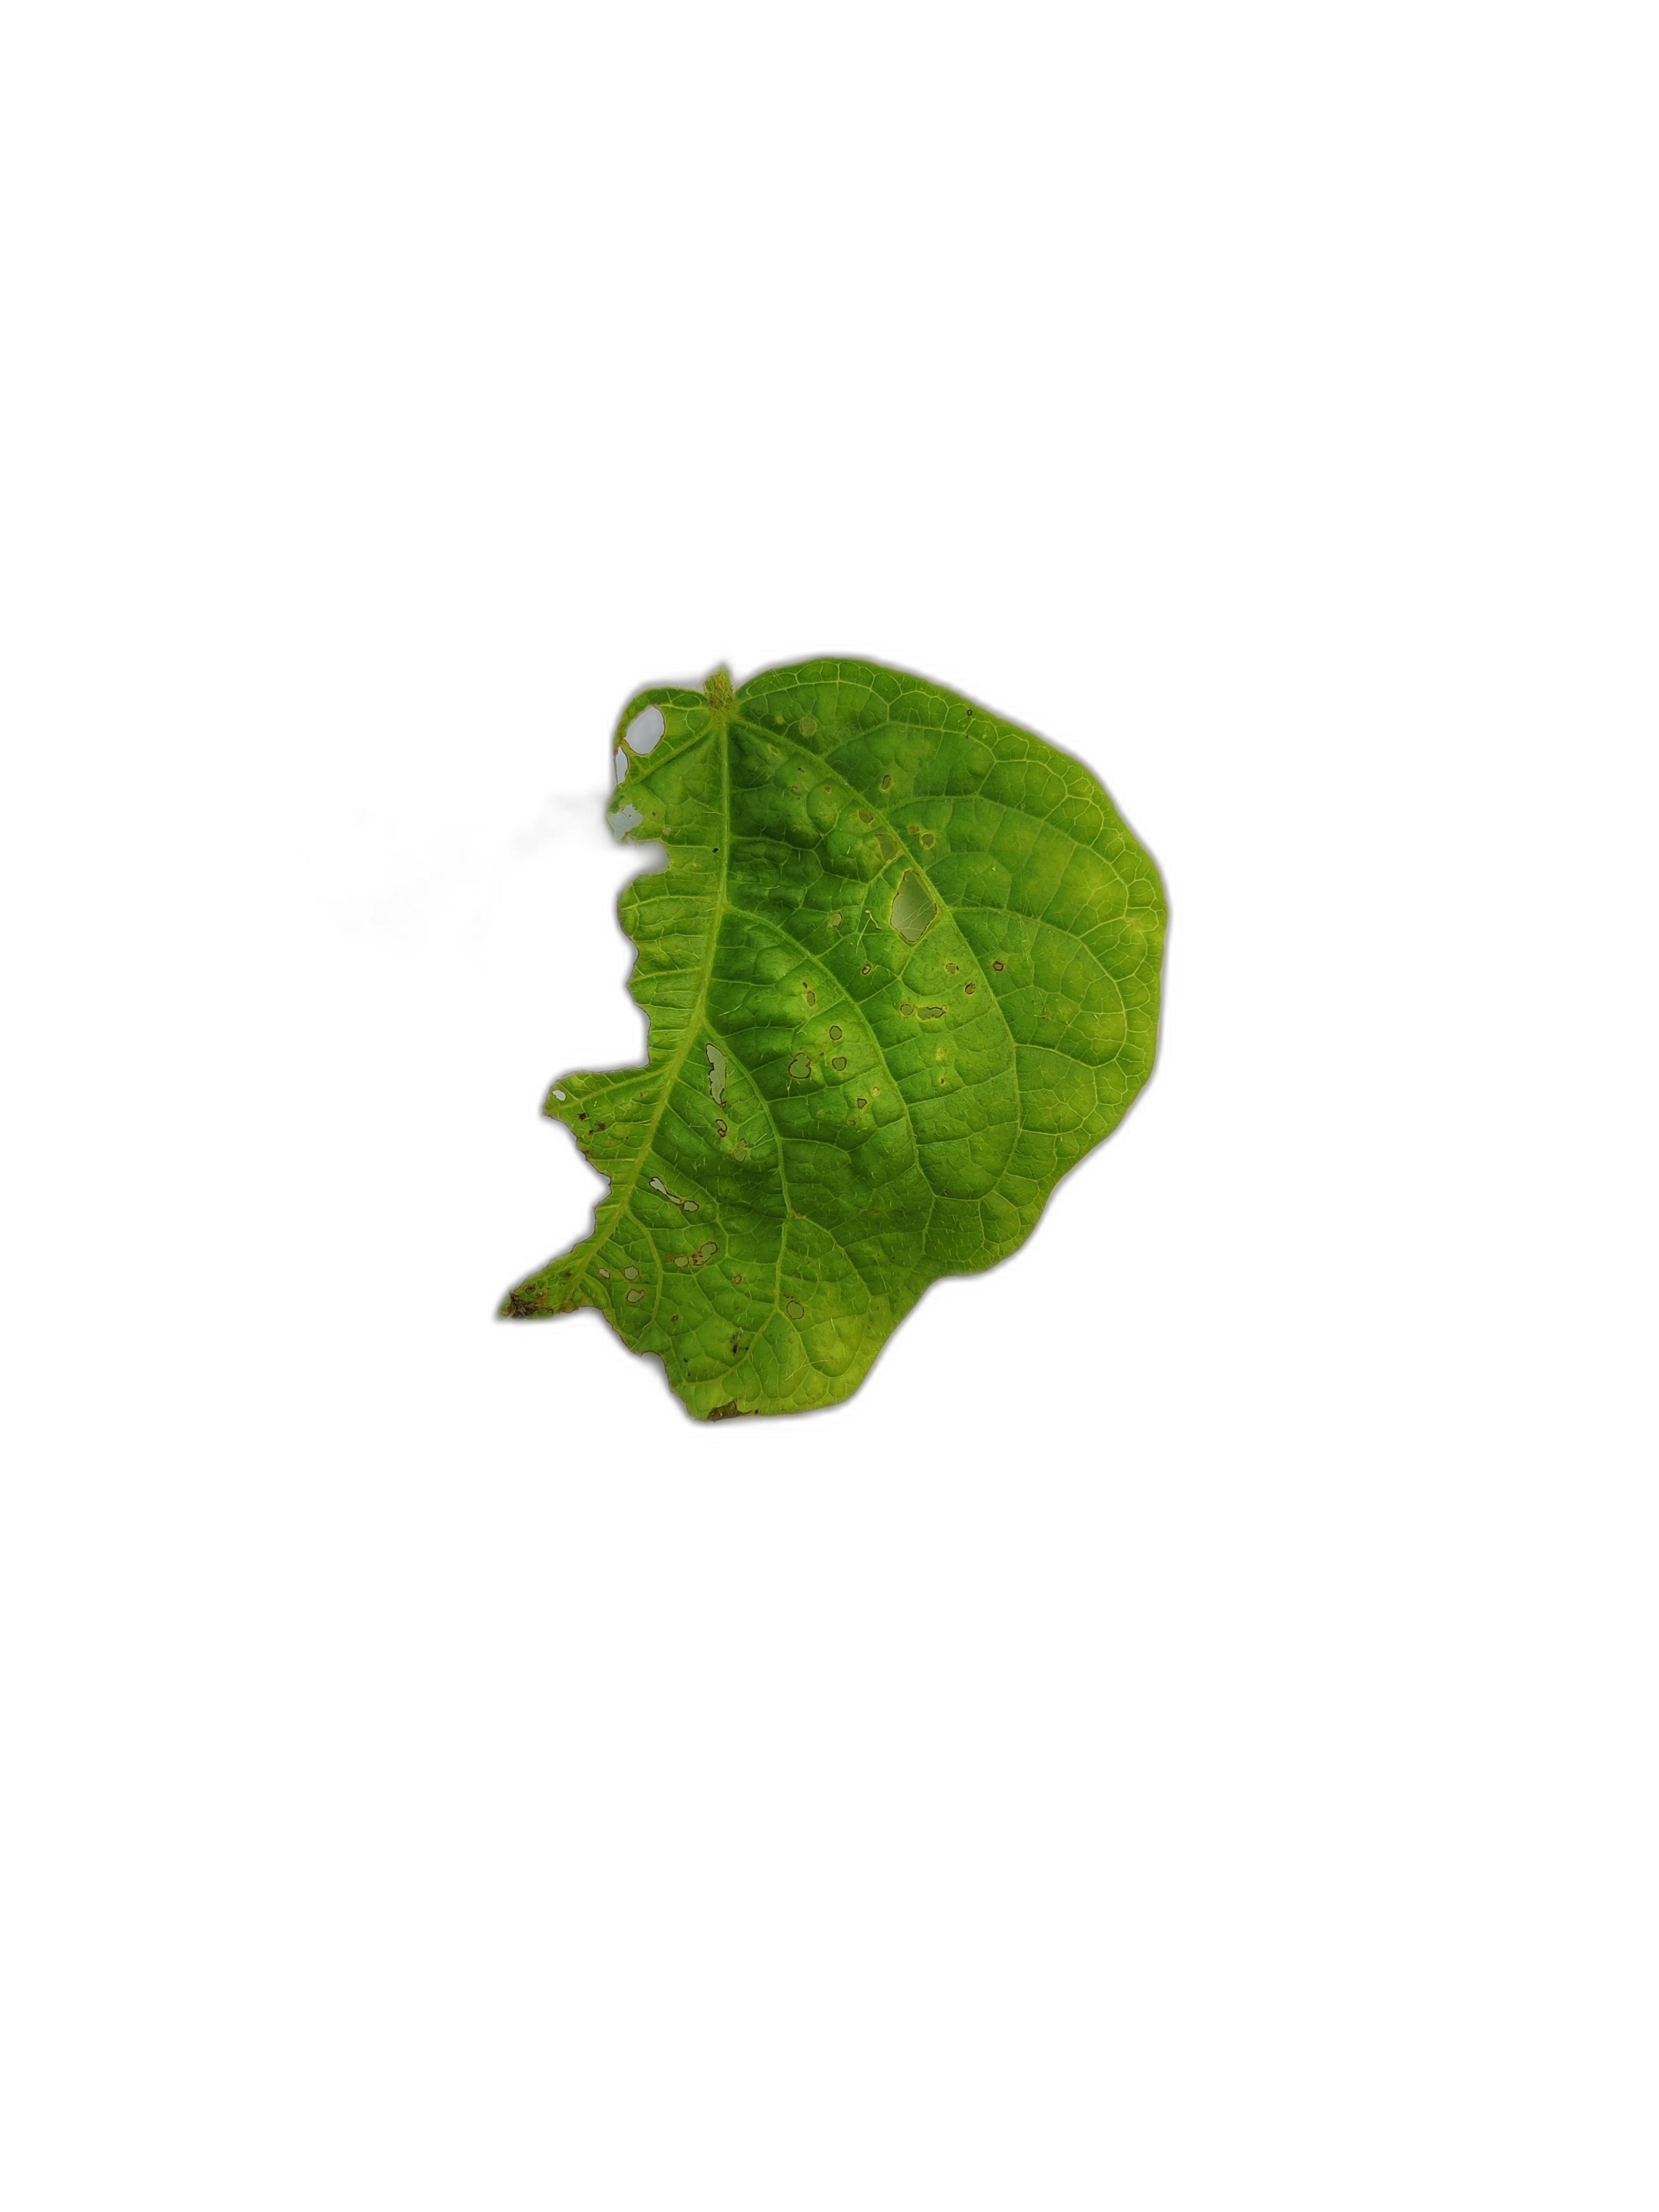
Label: Leaf Crinkle